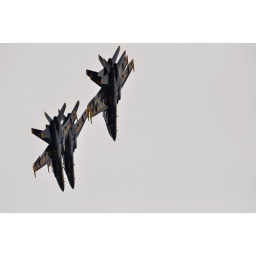
Four Blue Angels planes fly in formation against a white sky background